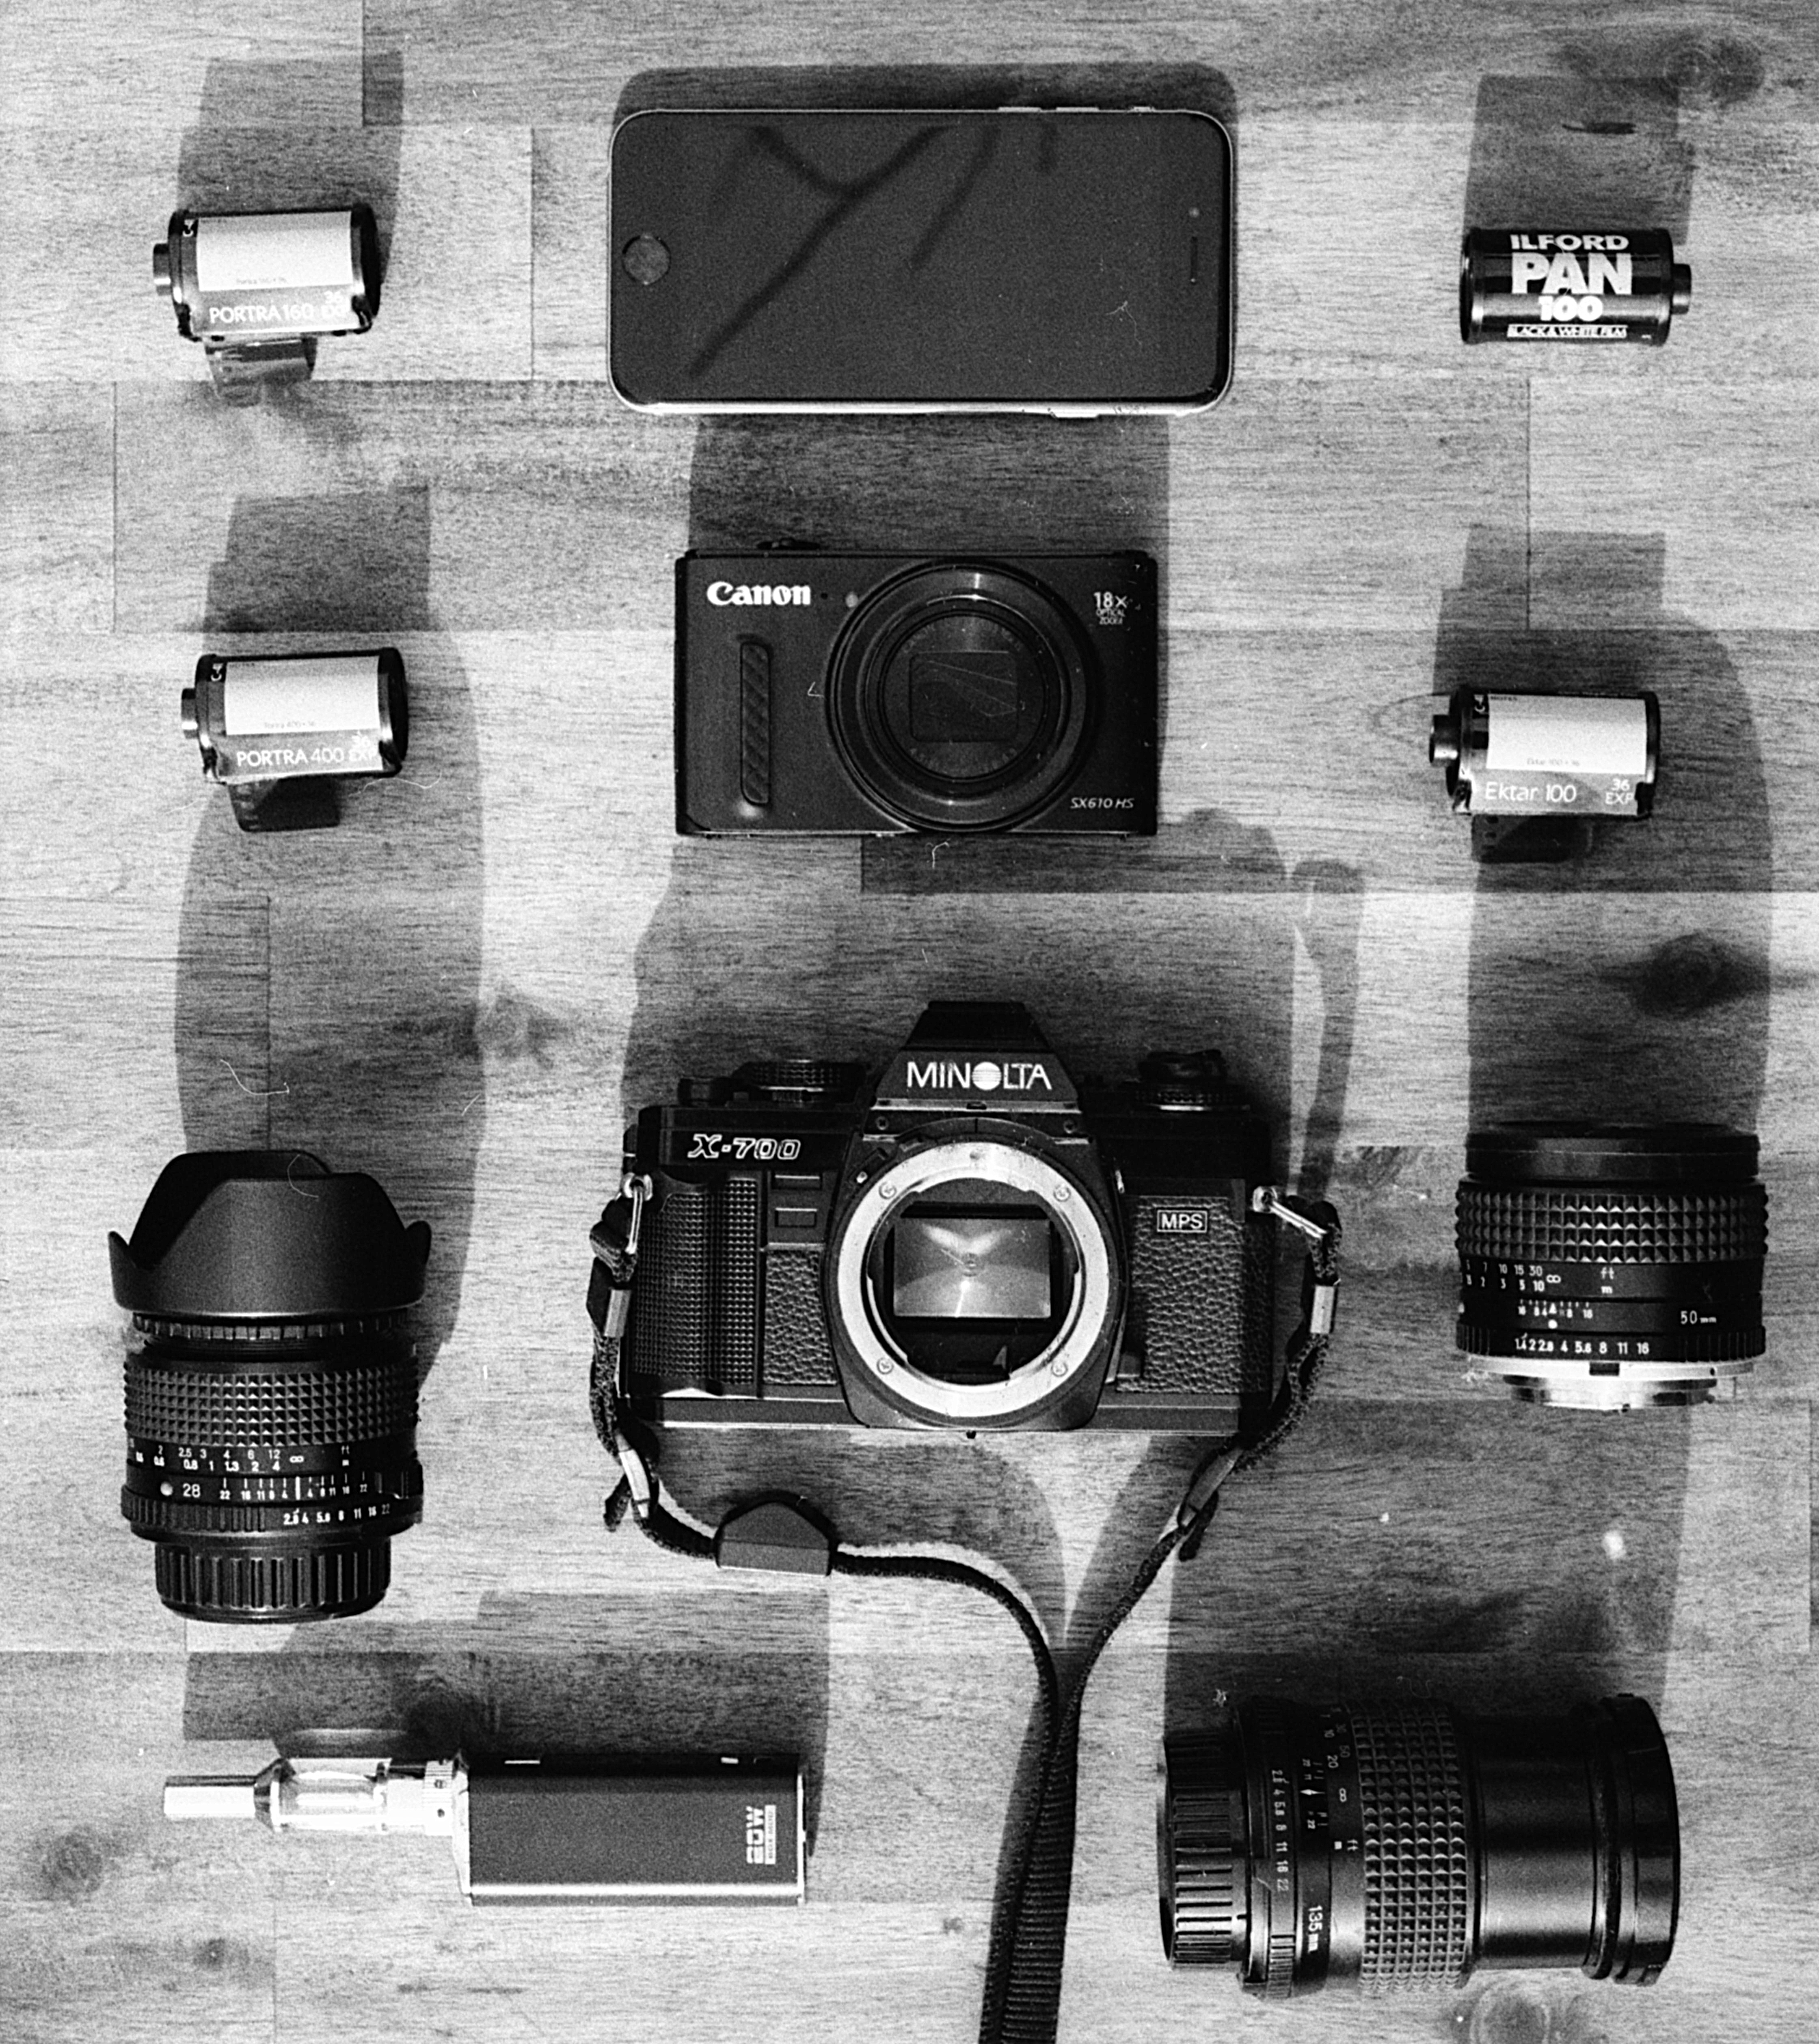
black and white, white, camera, photography, film, gear, canon, nikon, black, monochrome, pan, reflex camera, digital camera, 50mm, em, photograph, 28mm, 100, kodak, image, 135mm, portra, shape, compact, iphone6, ilford, ektar, hp5, minolta, x700, powershot, vape, ecigarette, sx610, monochrome photography, digital slr, single lens reflex camera, cameras optics, mirrorless interchangeable lens camera